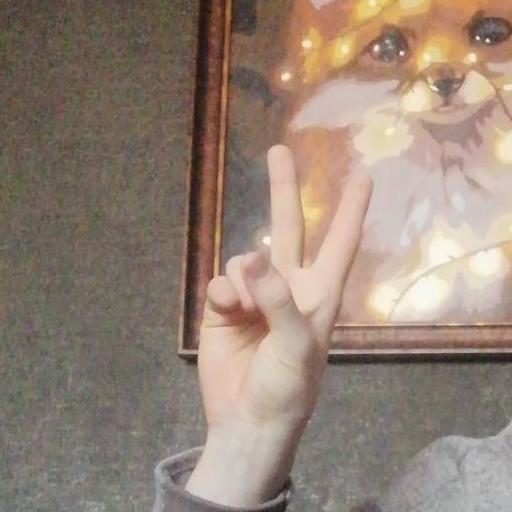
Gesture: peace